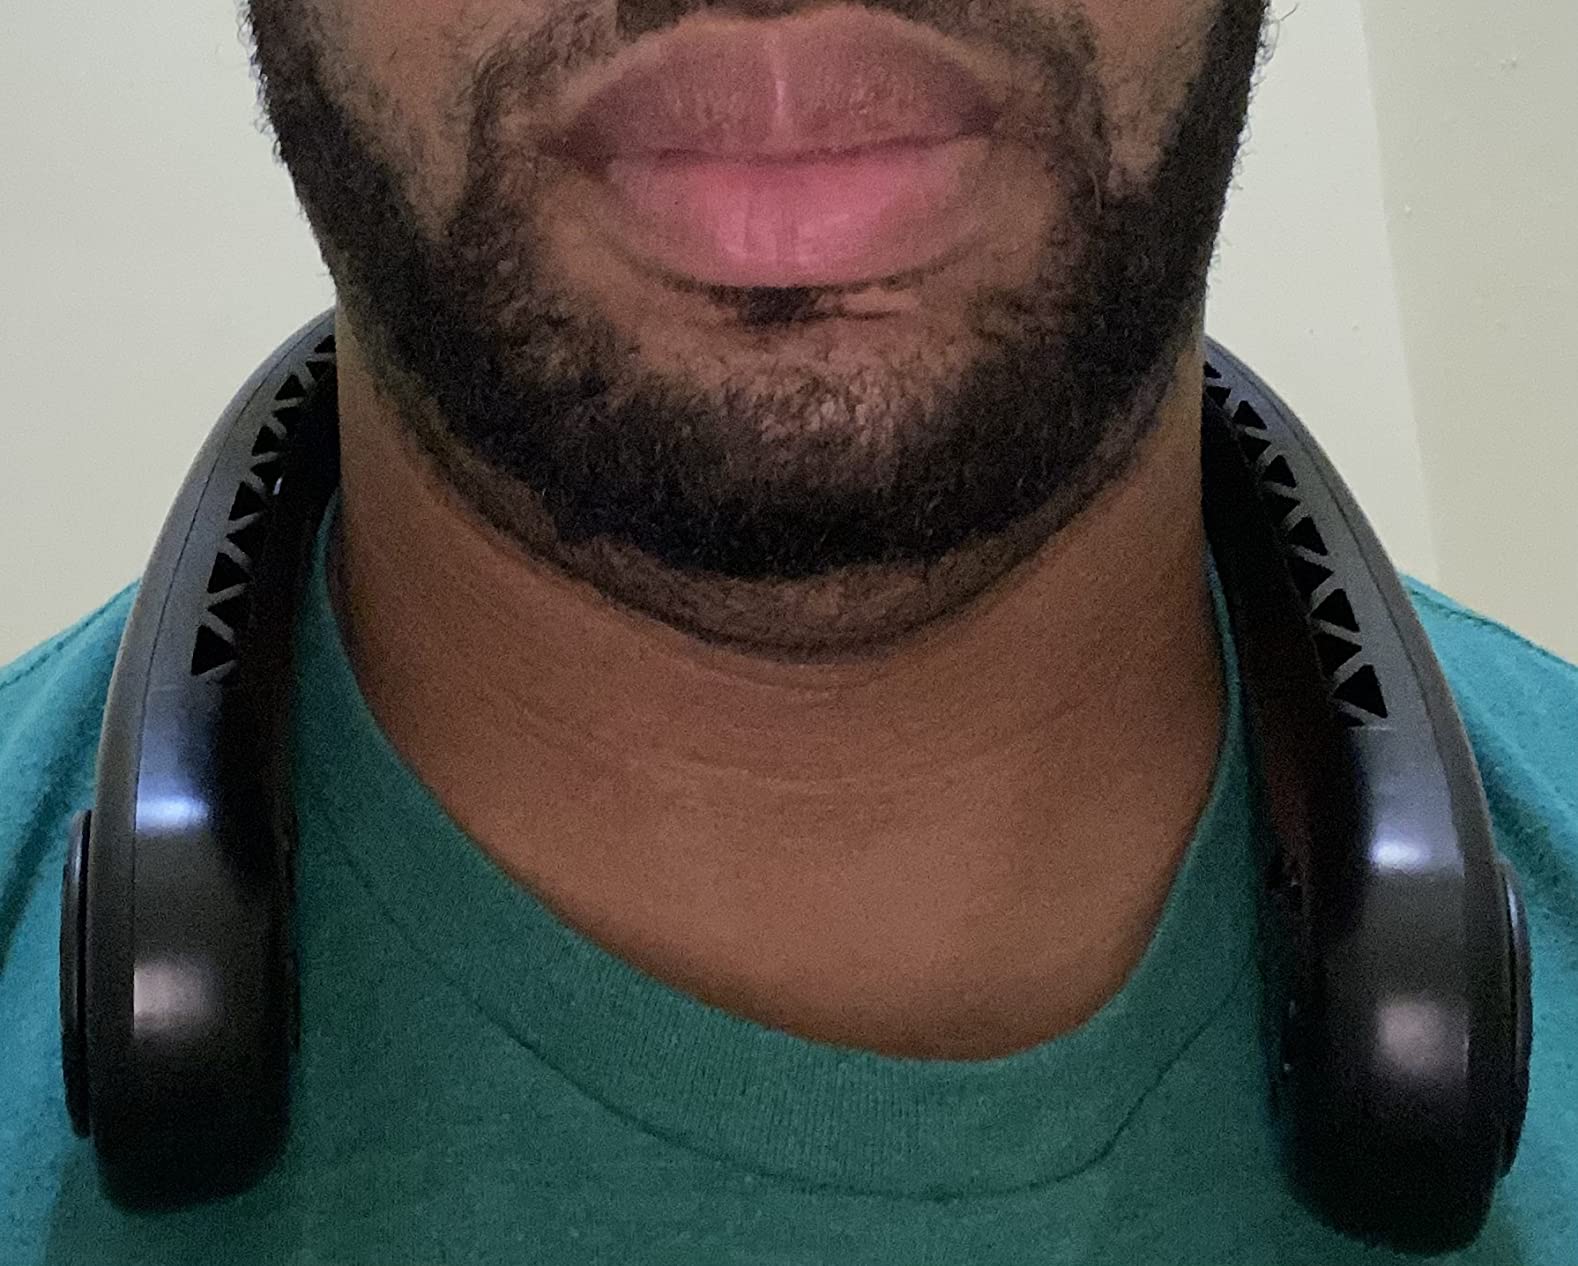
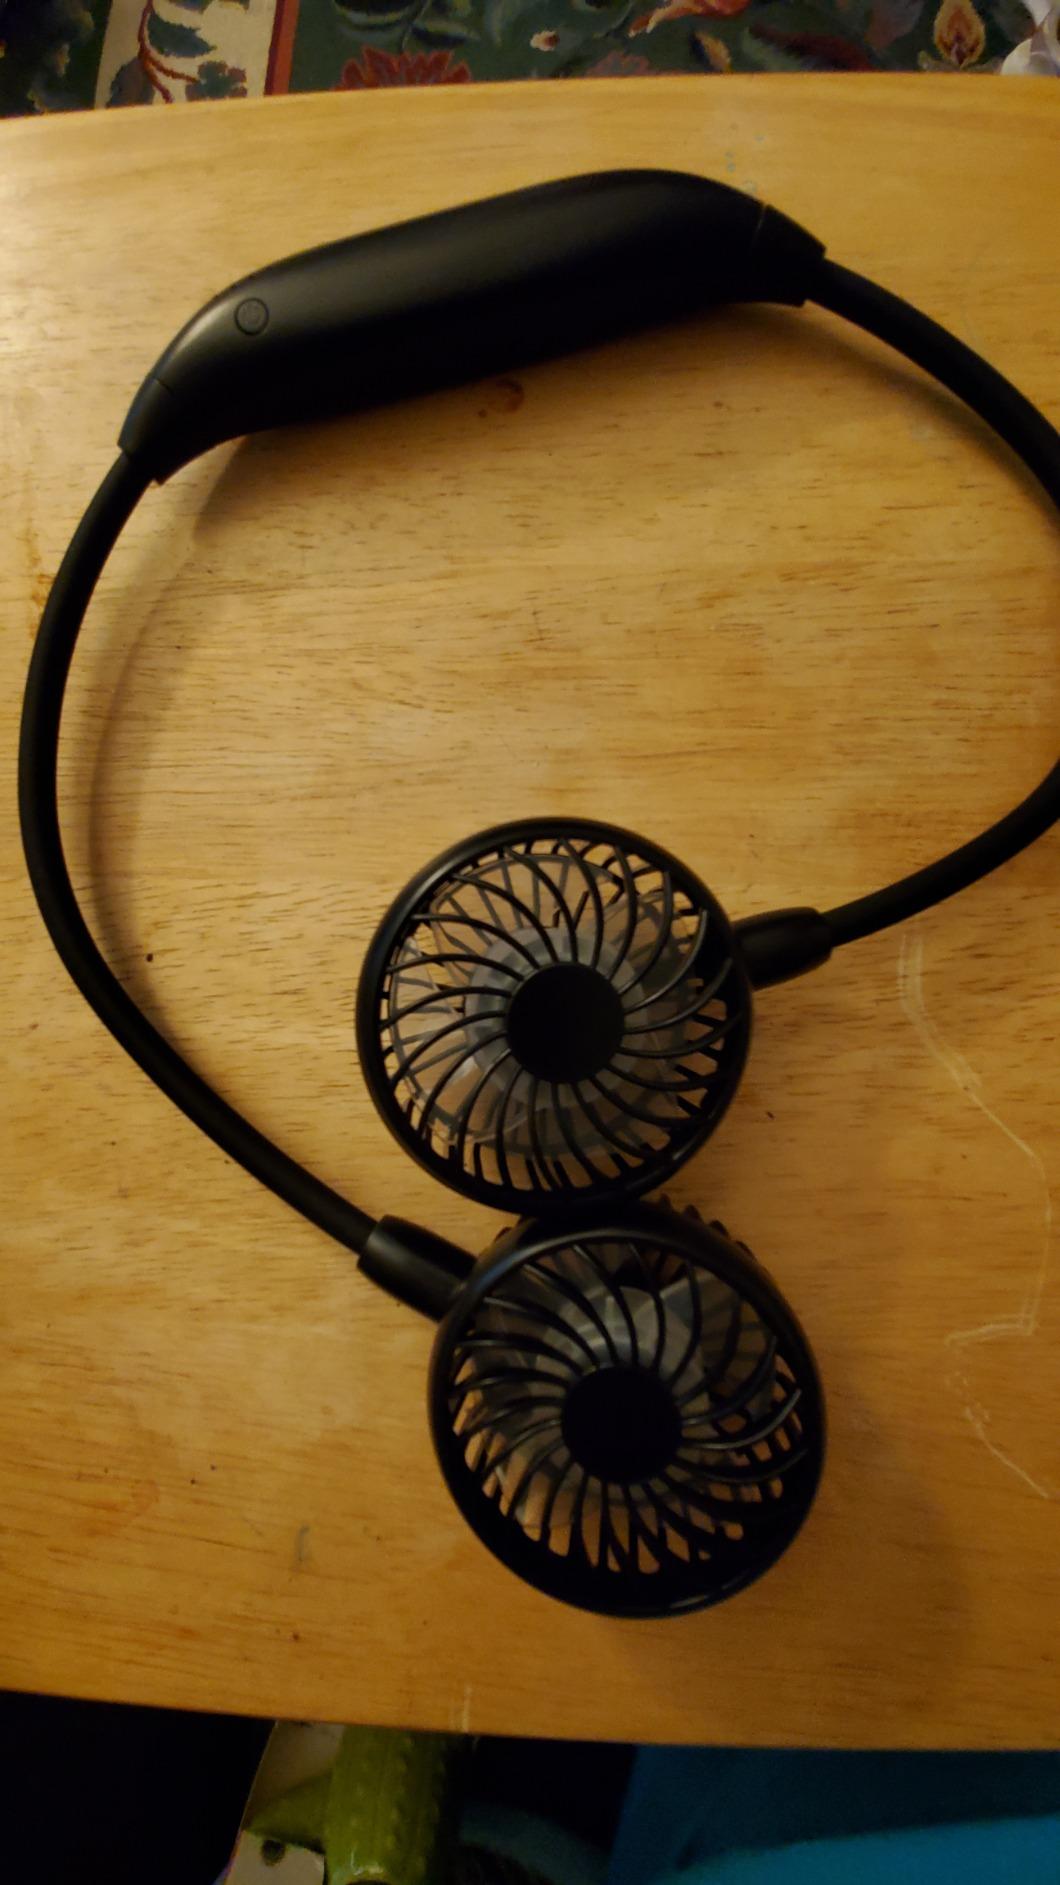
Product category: fan
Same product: no